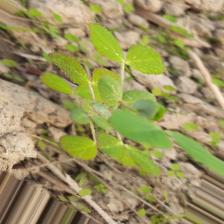
Label: Powdery Mildew